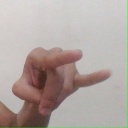
अक्षर: च